Cut-up technique

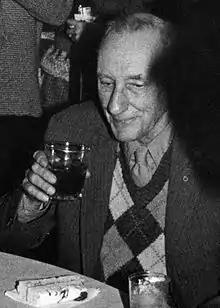
William S. Burroughs, popularizer of the technique

William Burroughs cited T. S. Eliot's 1922 poem, "The Waste Land", and John Dos Passos' "U.S.A." trilogy, which incorporated newspaper clippings, as early examples of the cut ups he popularized.